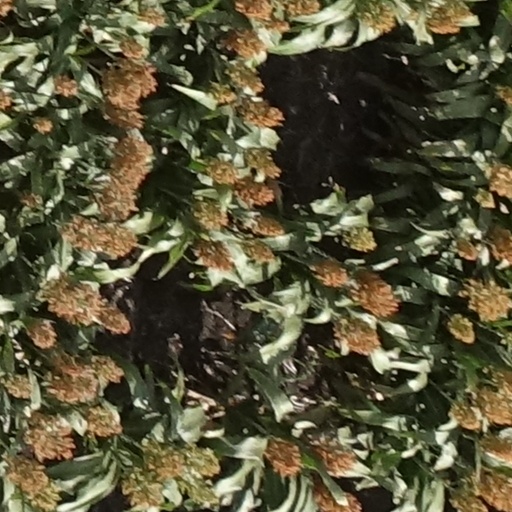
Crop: sorghum